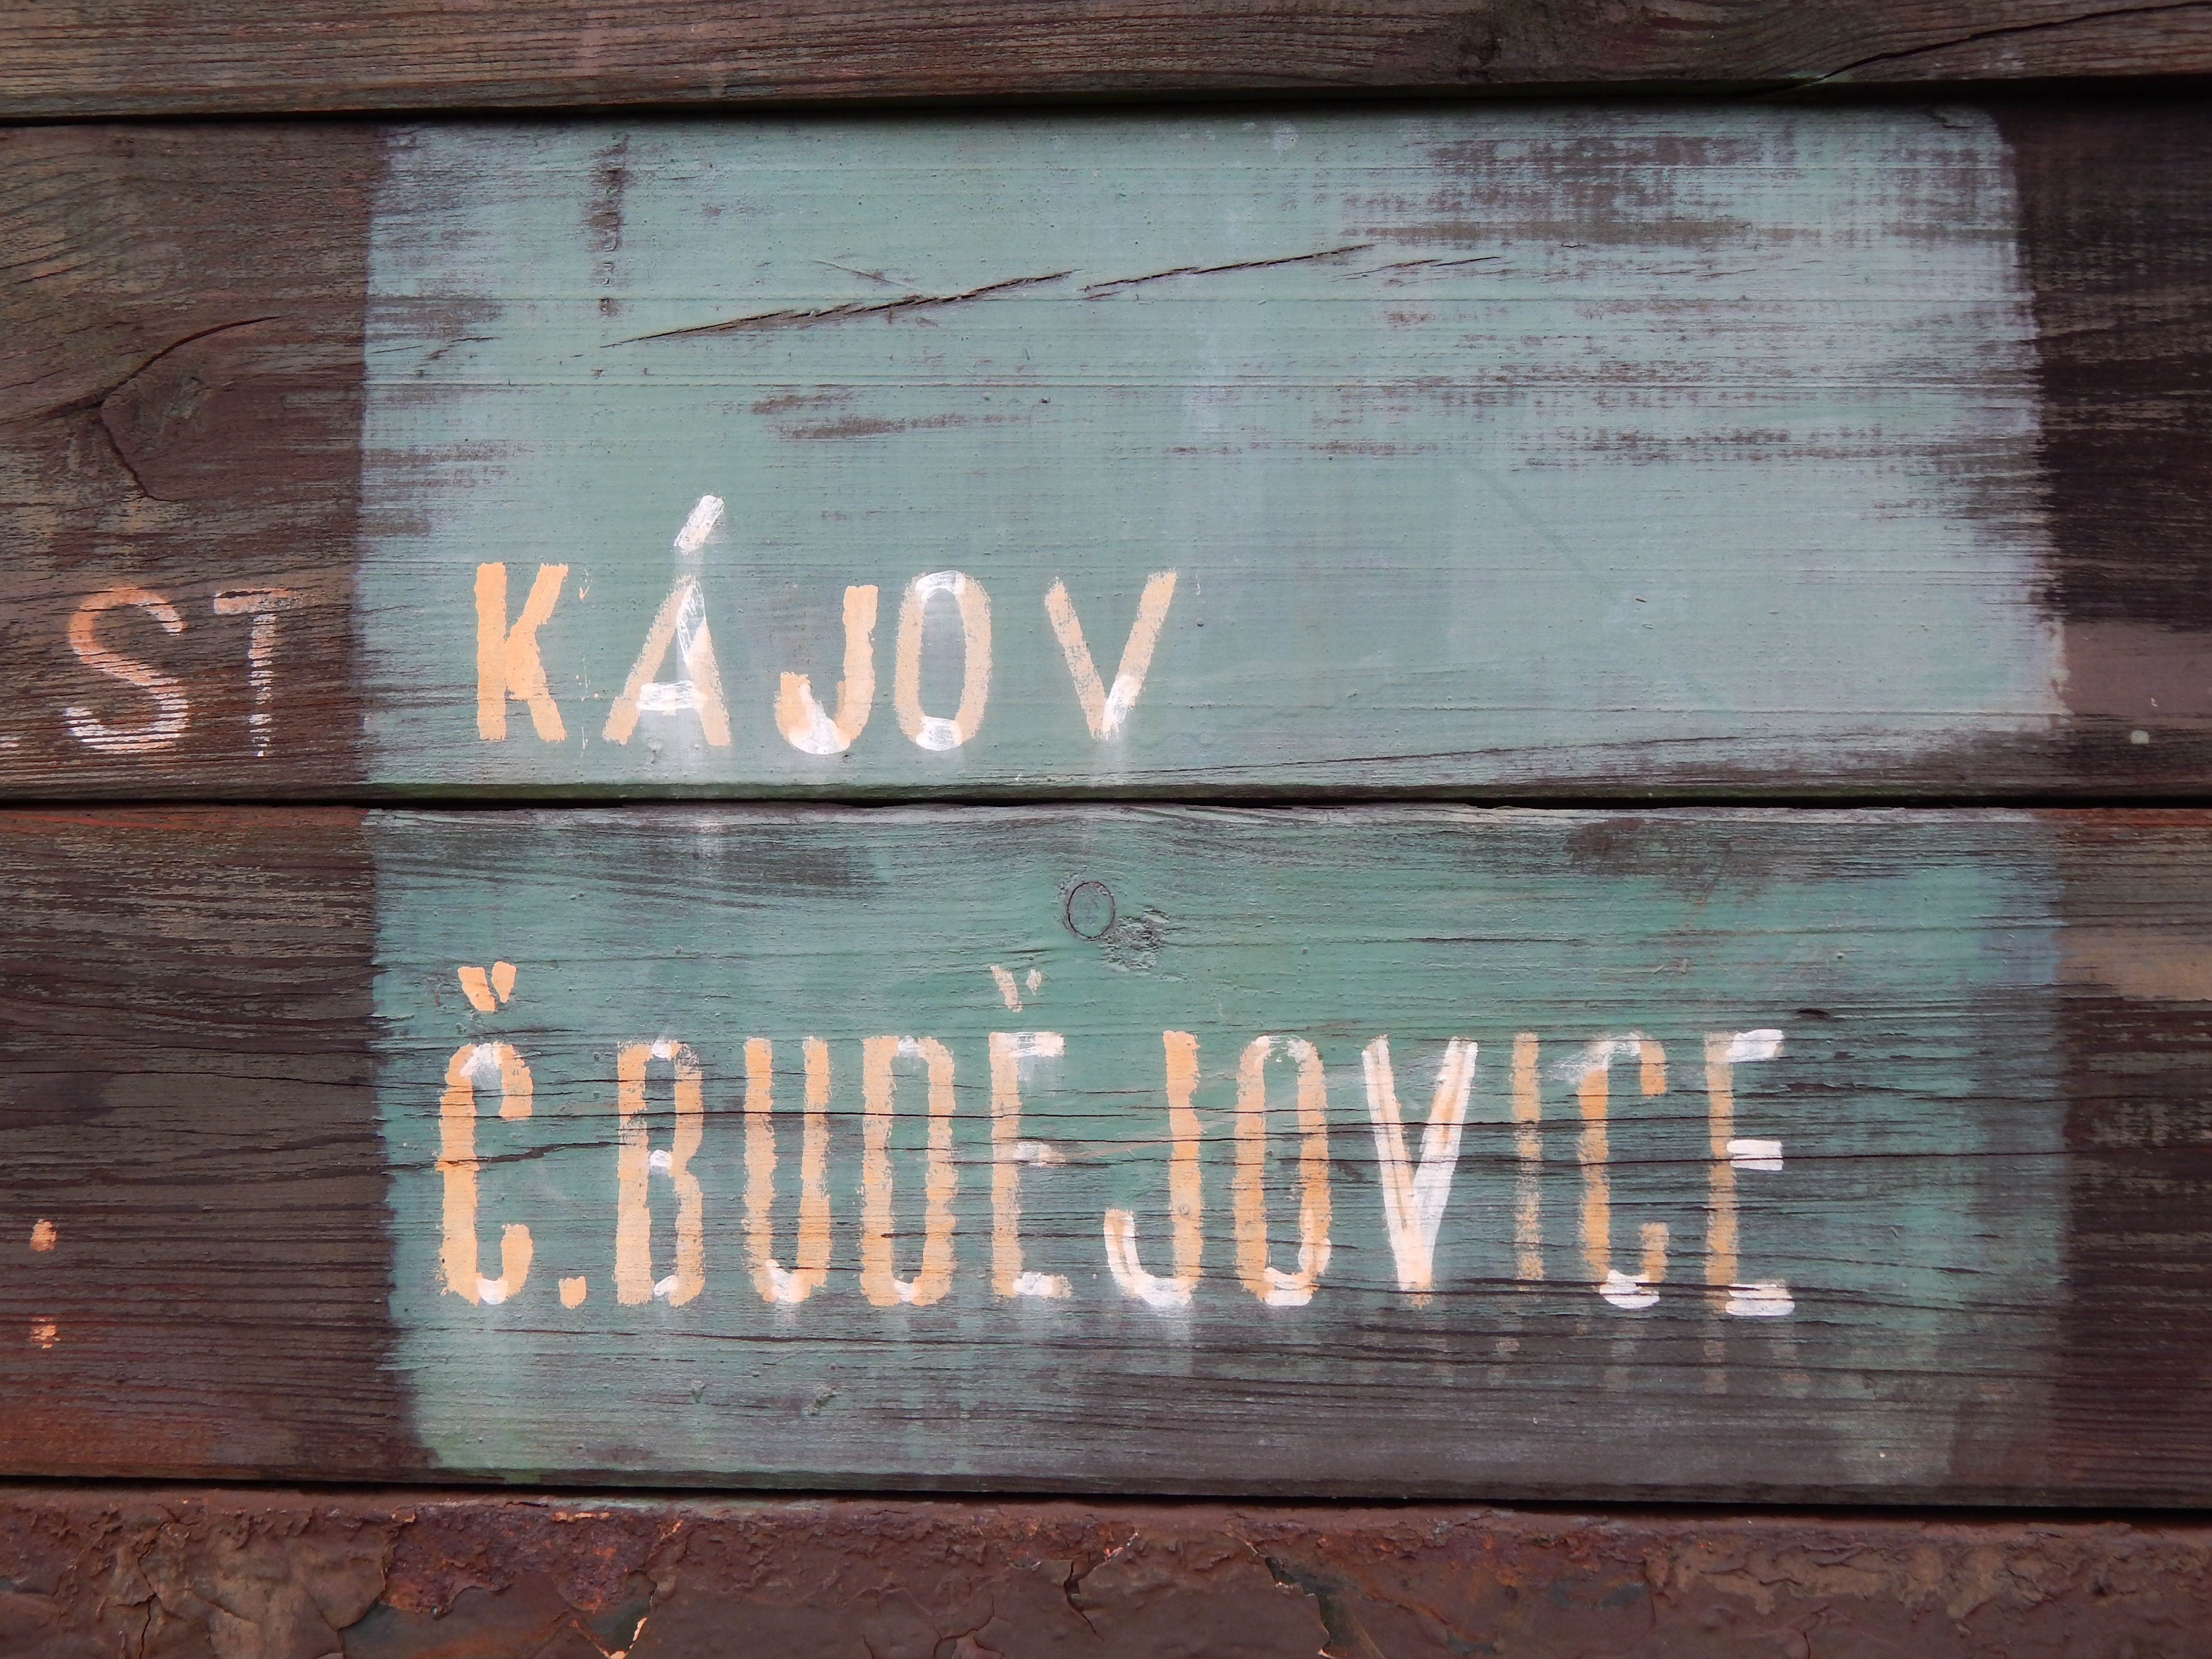
wood, number, wall, train, sign, color, blue, signage, art, stop, czech budejovice, k jov